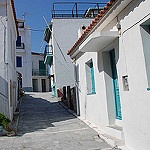
Label: street